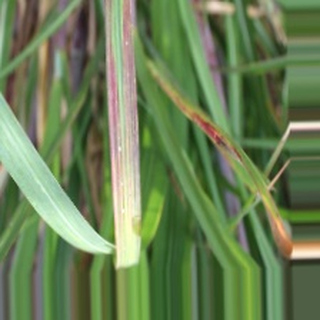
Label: sugarcane_bacterial_blight